Antowain Smith

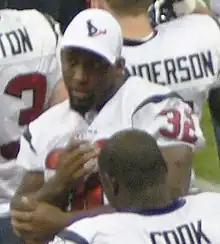
Smith during a Houston Texans preseason game in 2006

Antowain Drurell Smith (born March 14, 1972) is an American former professional football player who was a running back for nine seasons in the National Football League (NFL), most notably with the New England Patriots, with whom he won two Super Bowls, and the Buffalo Bills. At 6'2", 232 pounds, Smith's powerful running style made him an effective runner between the tackles.